1945 Mikawa earthquake

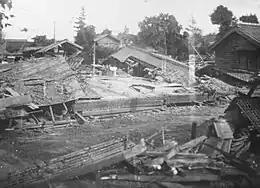
Damage from the Mikawa earthquake

The occurred off Aichi prefecture, Japan at 03:38 AM on January 13. As it occurred during World War II, information about the disaster was censored. Efforts at keeping the disaster secret hampered relief efforts and contributed to the high death toll.